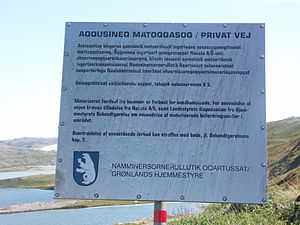
Isunngua
Skilt ved vejen på dansk og grønlandsk.
Isunngua er et højdedrag i Qeqqata Kommune i vestlige Grønland, som ligger i umiddelbar nærhed af indlandsisens kant. En stor del af området er dækket af tundra med polarklima, og derfor falder der meget lidt nedbør i området. Isunngua er yglested for rensdyr.